Mark 7

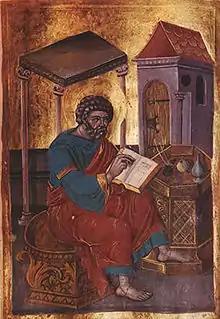
Mark, on a 16th-century Russian icon

Some Pharisees and some of the teachers of the Jewish law (scribes) come from Jerusalem to see Jesus, presumably in Galilee. Protestant Tübingen theologian Karl Heinrich Weizsäcker suggested that they had been sent to Jesus as a formal deputation.